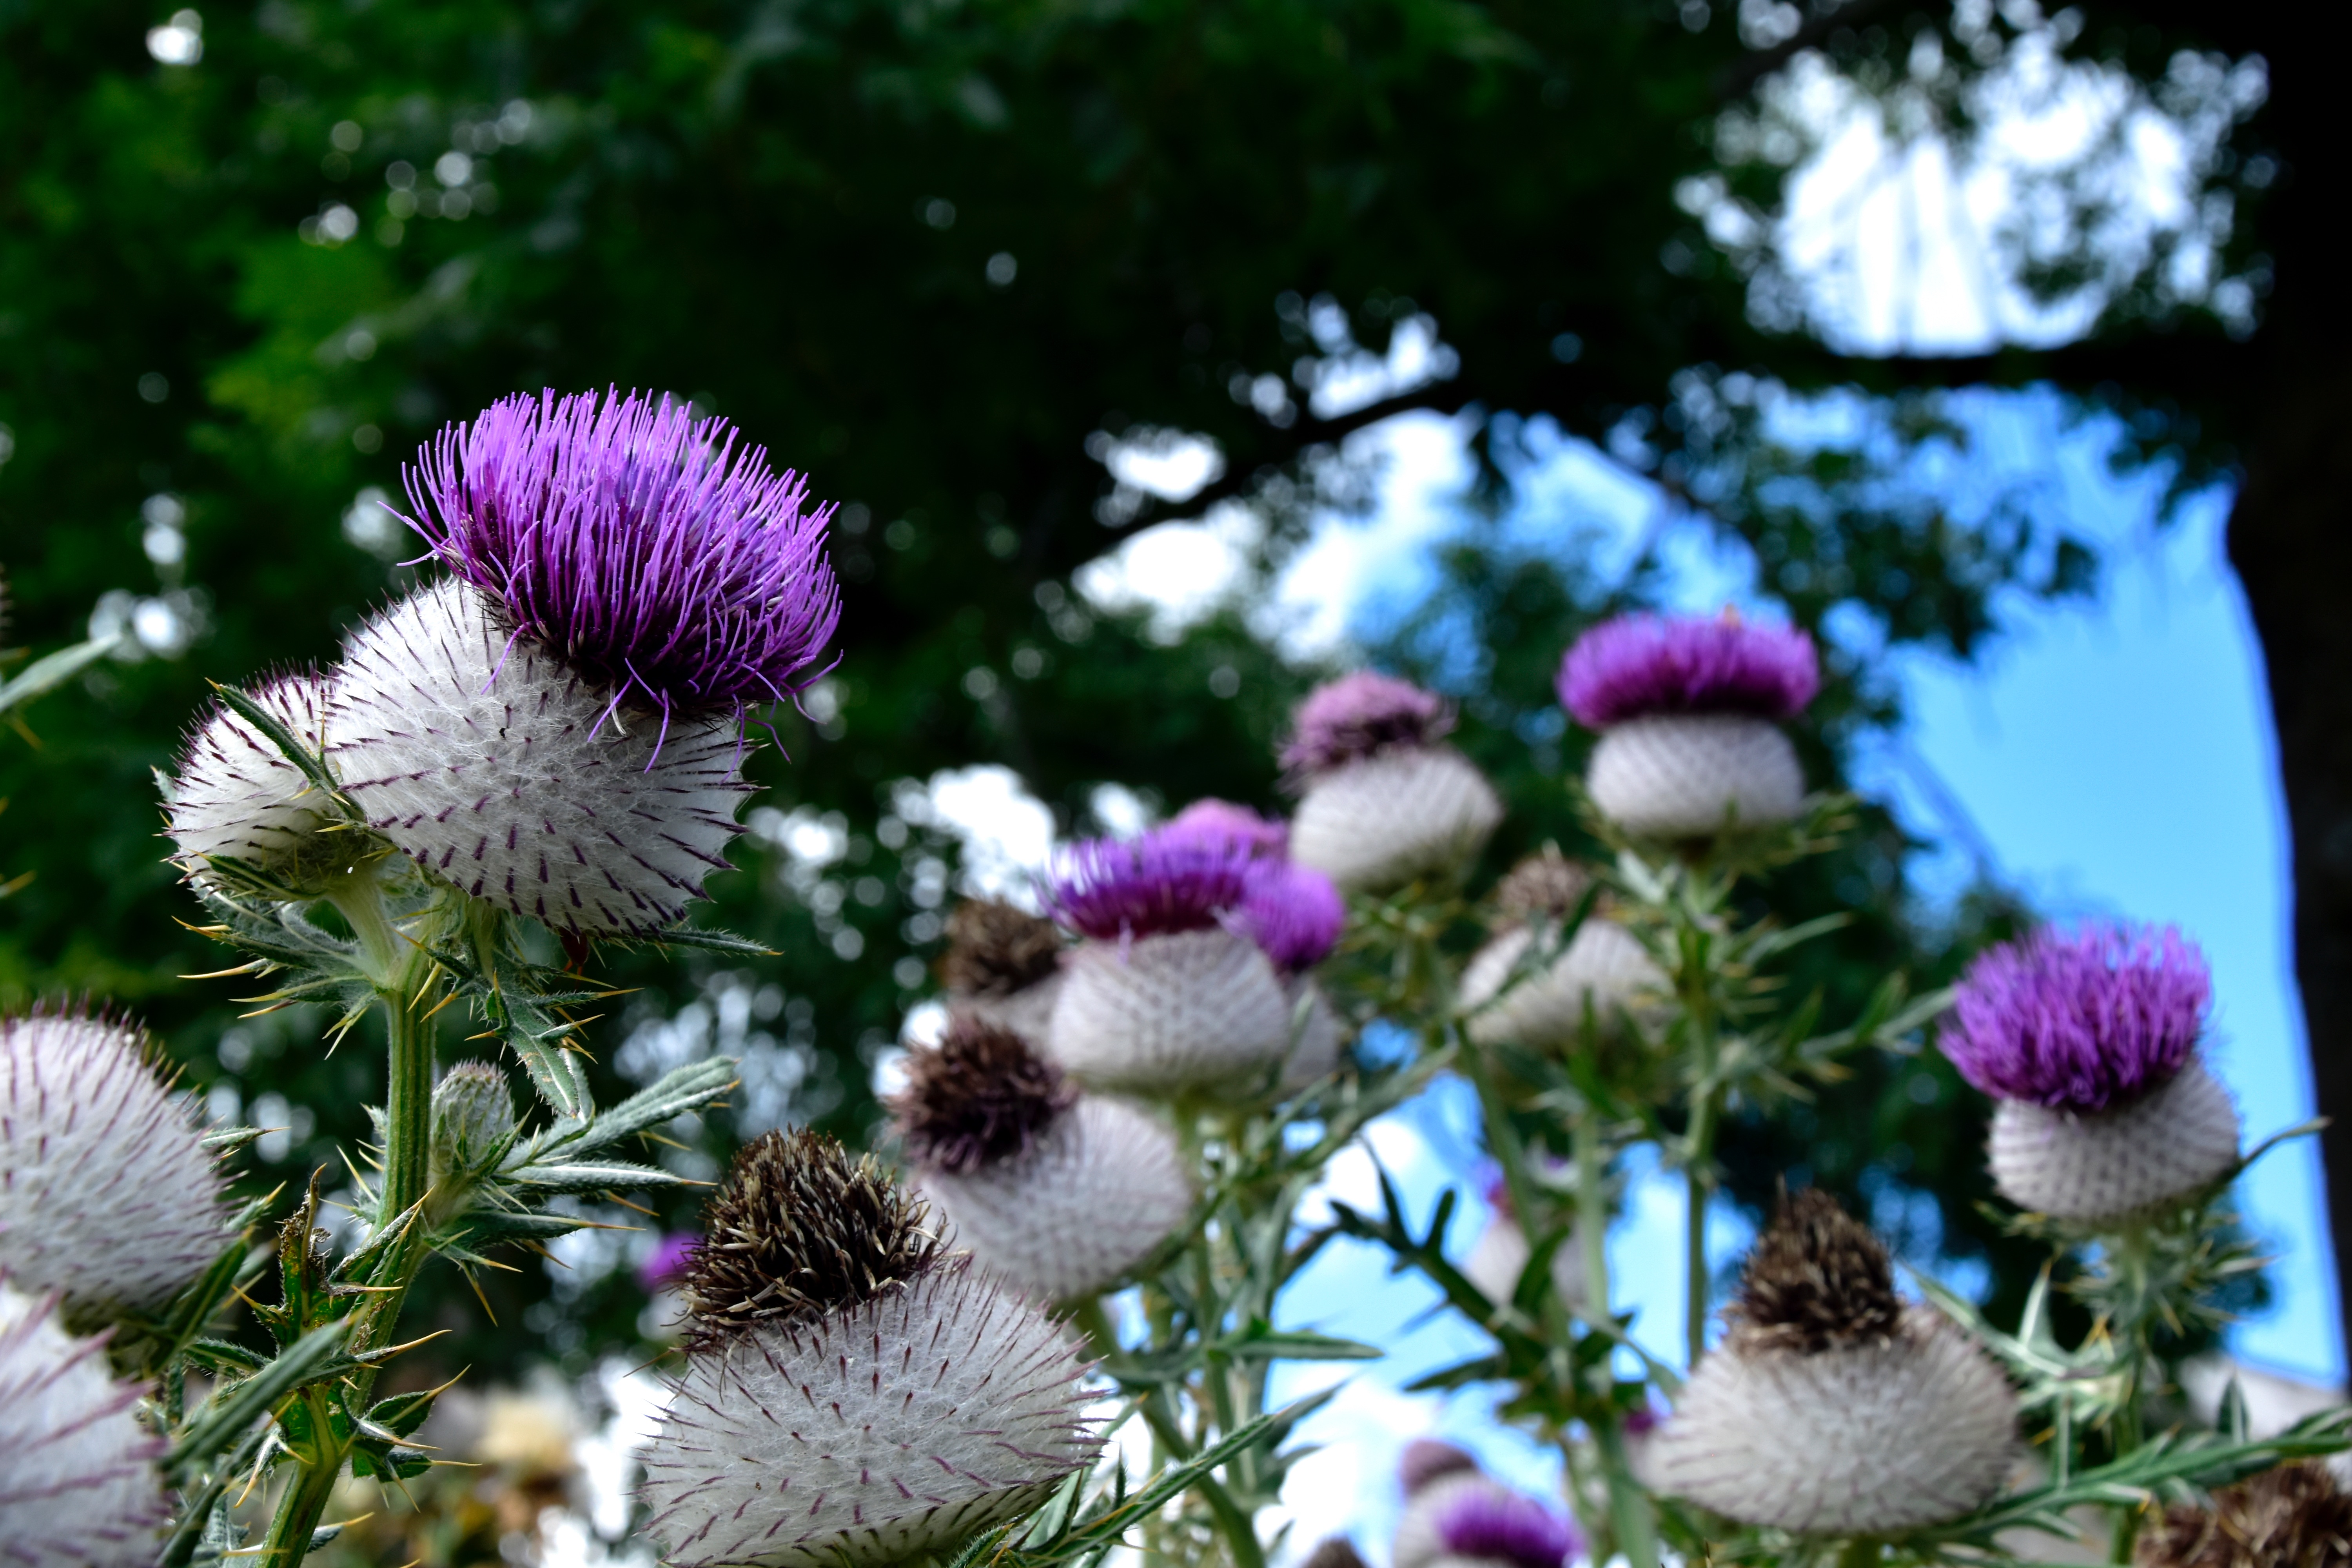
plant, flower, petal, botany, garden, flora, thistle, flowering plant, daisy family, land plant